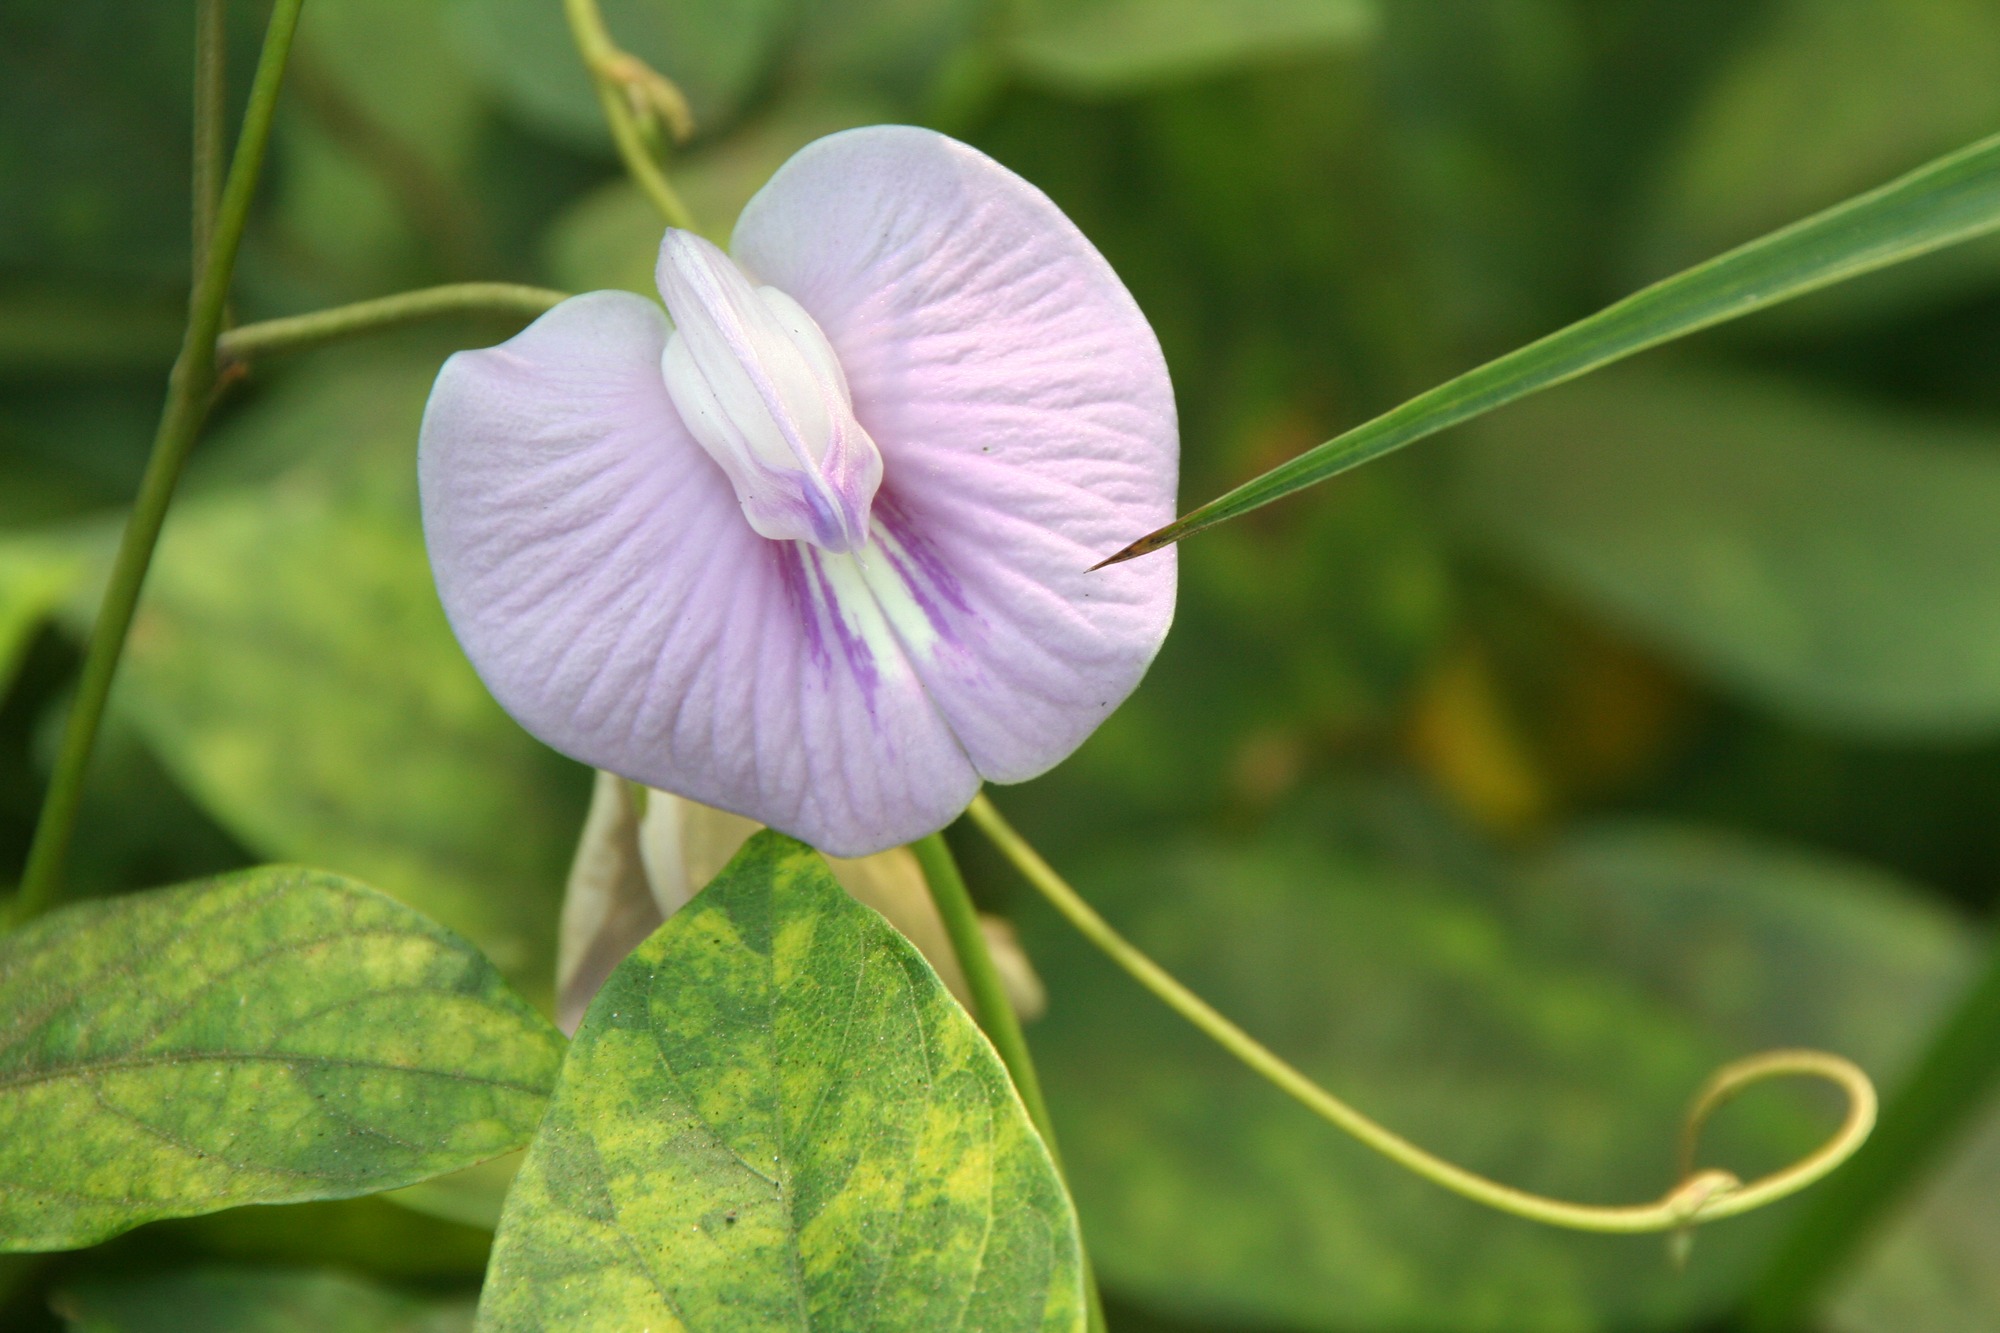
blossom, plant, leaf, flower, petal, bloom, green, botany, pink, flora, wildflower, close up, violet, india, viola, macro photography, flowering plant, kerala, clitoria ternatea, klitorie, butterfly pea, clitoria, land plant, violet family, dayflower family, blue klitorie, shame flower